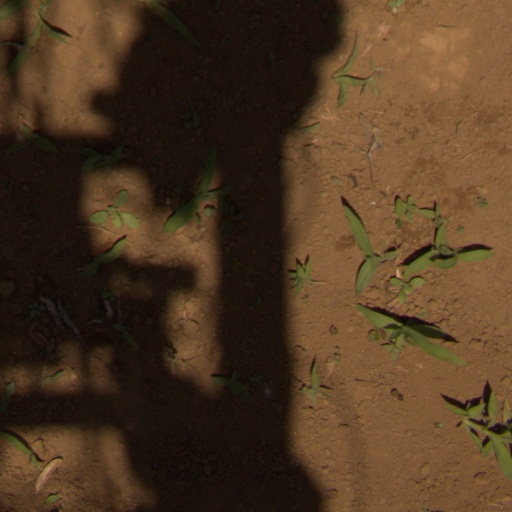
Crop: Jerusalem artichoke